Pinus balfouriana

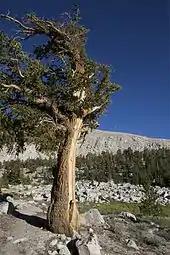
A Foxtail Pine in the southern Sierra Nevada.

"P. balfouriana" is a tree to tall, exceptionally , with a trunk up to across. Its leaves are needle-like, in bundles of five (or sometimes four, in the southern Sierra) with a semi-persistent basal sheath, and long, deep glossy green on the outer face, and white on the inner faces; they persist for 10–15 years. The cones are long, dark purple ripening red-brown, with soft, flexible scales each with a central prickle.